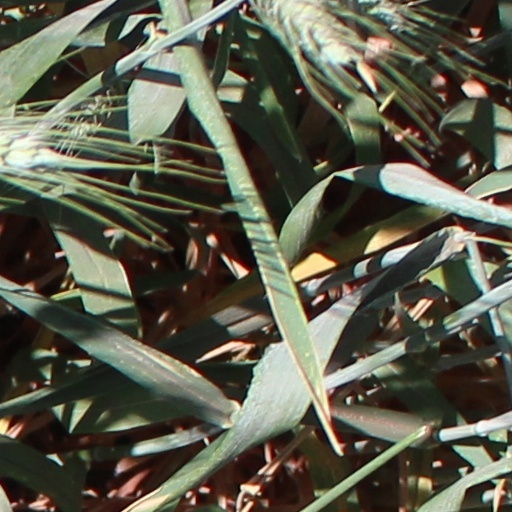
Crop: wheat